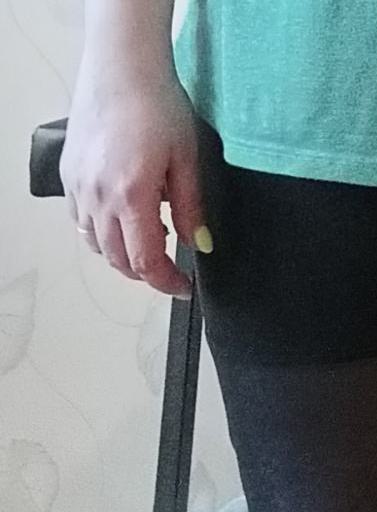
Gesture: no_gesture